1995–96 UEFA Champions League

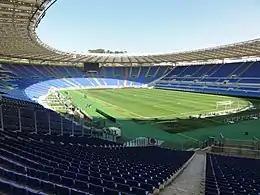
Stadio Olimpico in Rome held the final.

The 1995–96 UEFA Champions League was the 41st season of UEFA's premier European club football tournament, and the fourth since its rebranding as the UEFA Champions League. The tournament was won by Juventus, who beat defending champions Ajax on penalties in the final for their first European Cup since 1985, and their second overall. It was the only Champions League title that Juventus won in the 1990s, despite reaching the next two finals, and one of only three Italian wins in the final, despite there being a Serie A club in every final for seven consecutive years from 1992 to 1998.